Cornell Central Campus

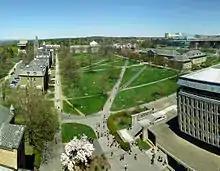
The Cornell Arts Quadrangle as seen from McGraw Tower

Ezra Cornell donated his farm for the site of the Cornell University as a part of the package to bring New York's land grant college to Ithaca. With the exception of Cascadilla Hall, no buildings were on the site so the campus evolved based on the hilly terrain and the conflicting visions of its designers, starting with Ezra Cornell and Andrew Dickson White.